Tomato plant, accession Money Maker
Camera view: bottom (45 deg); turntable rotation: 60 degrees
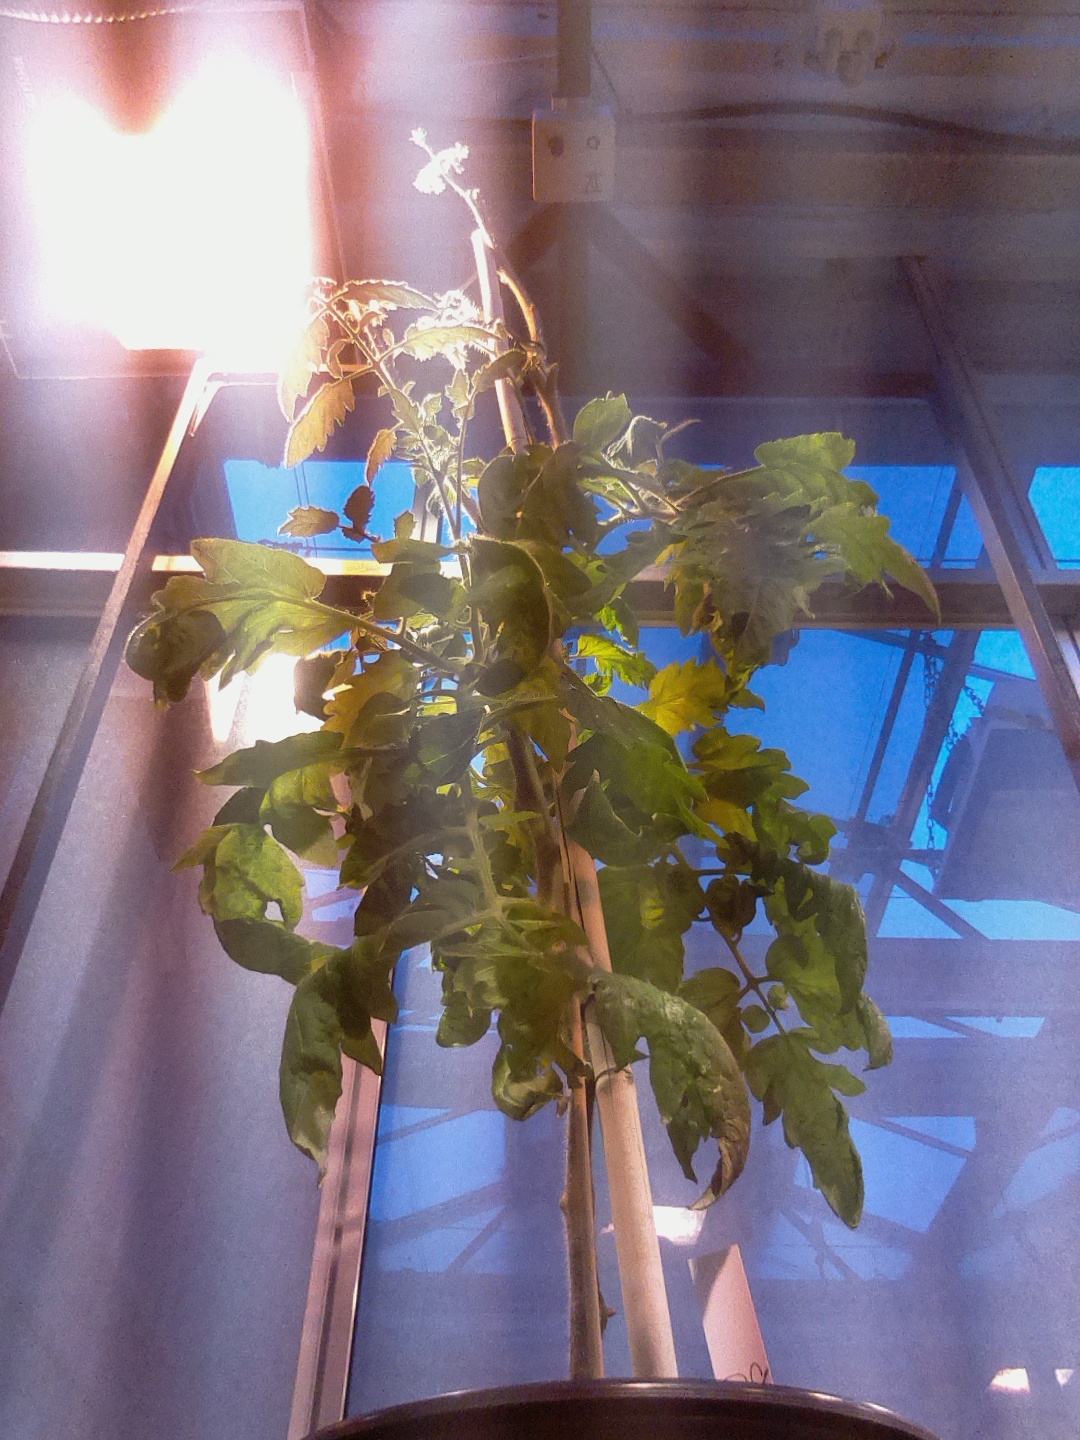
BBCH growth stage 74: 40%-50% of final fruit size